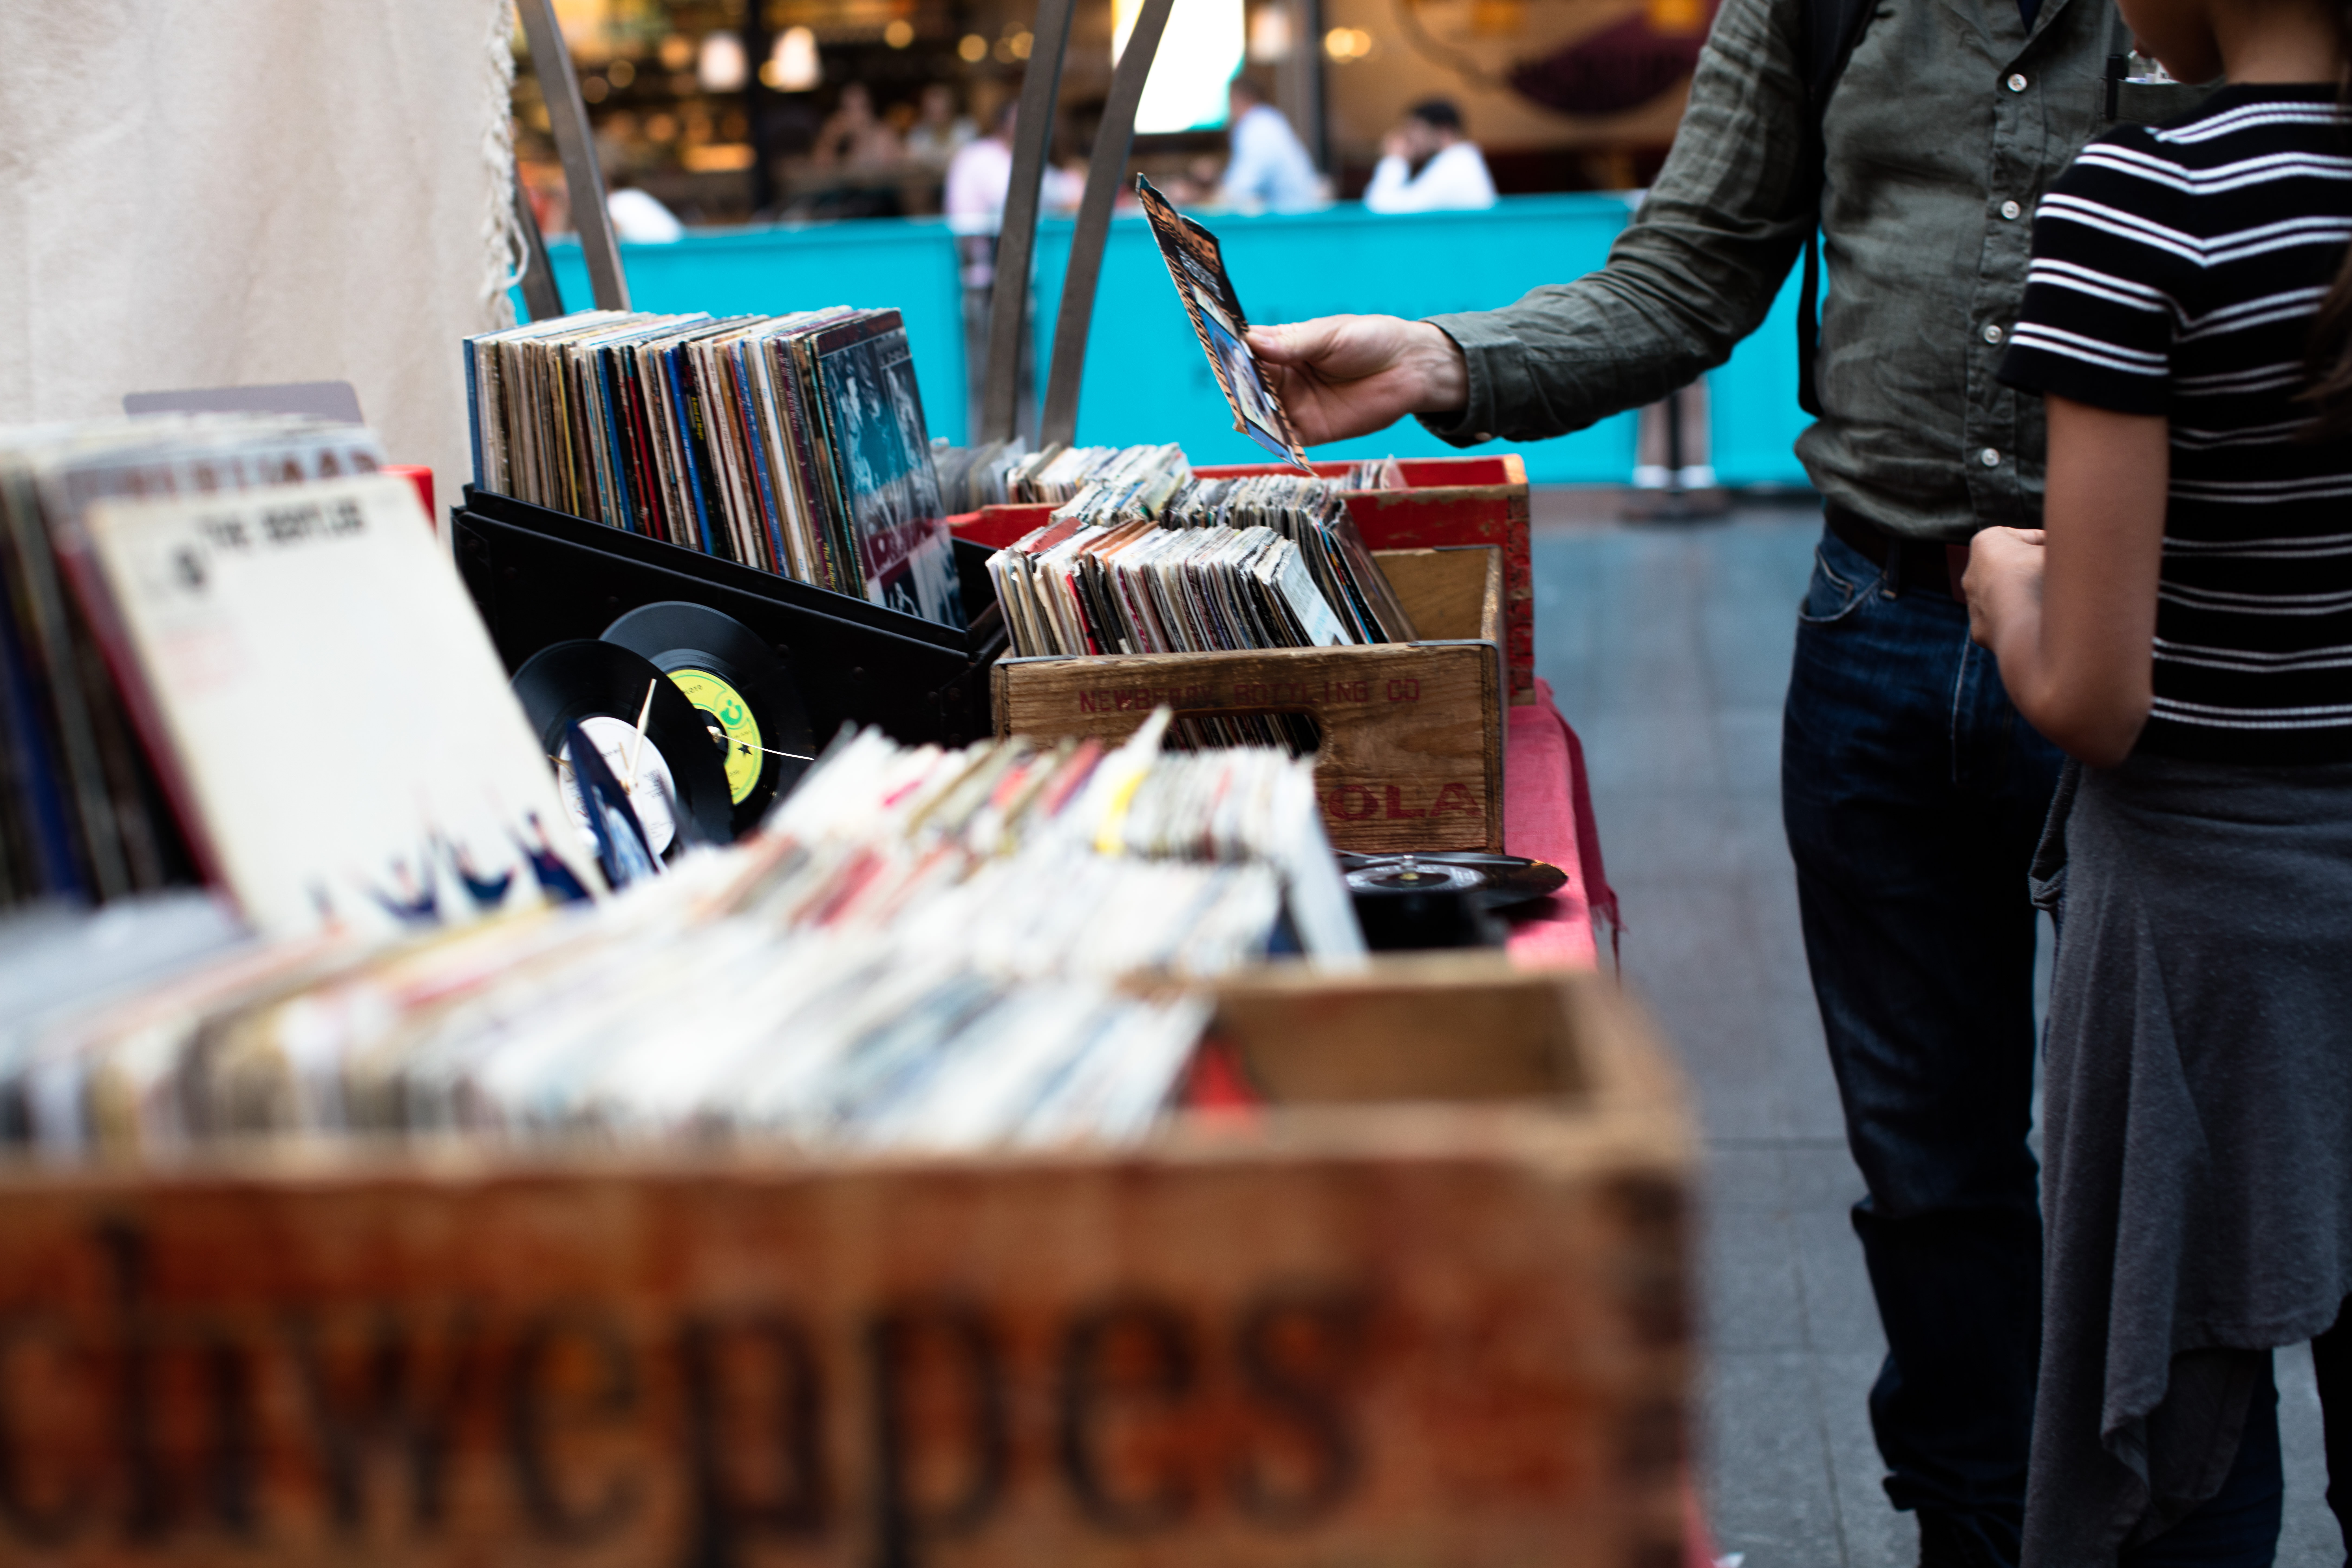
man, music, people, woman, street, vendor, market, business, shopping, stall, buy, cds, sense, vinyl records